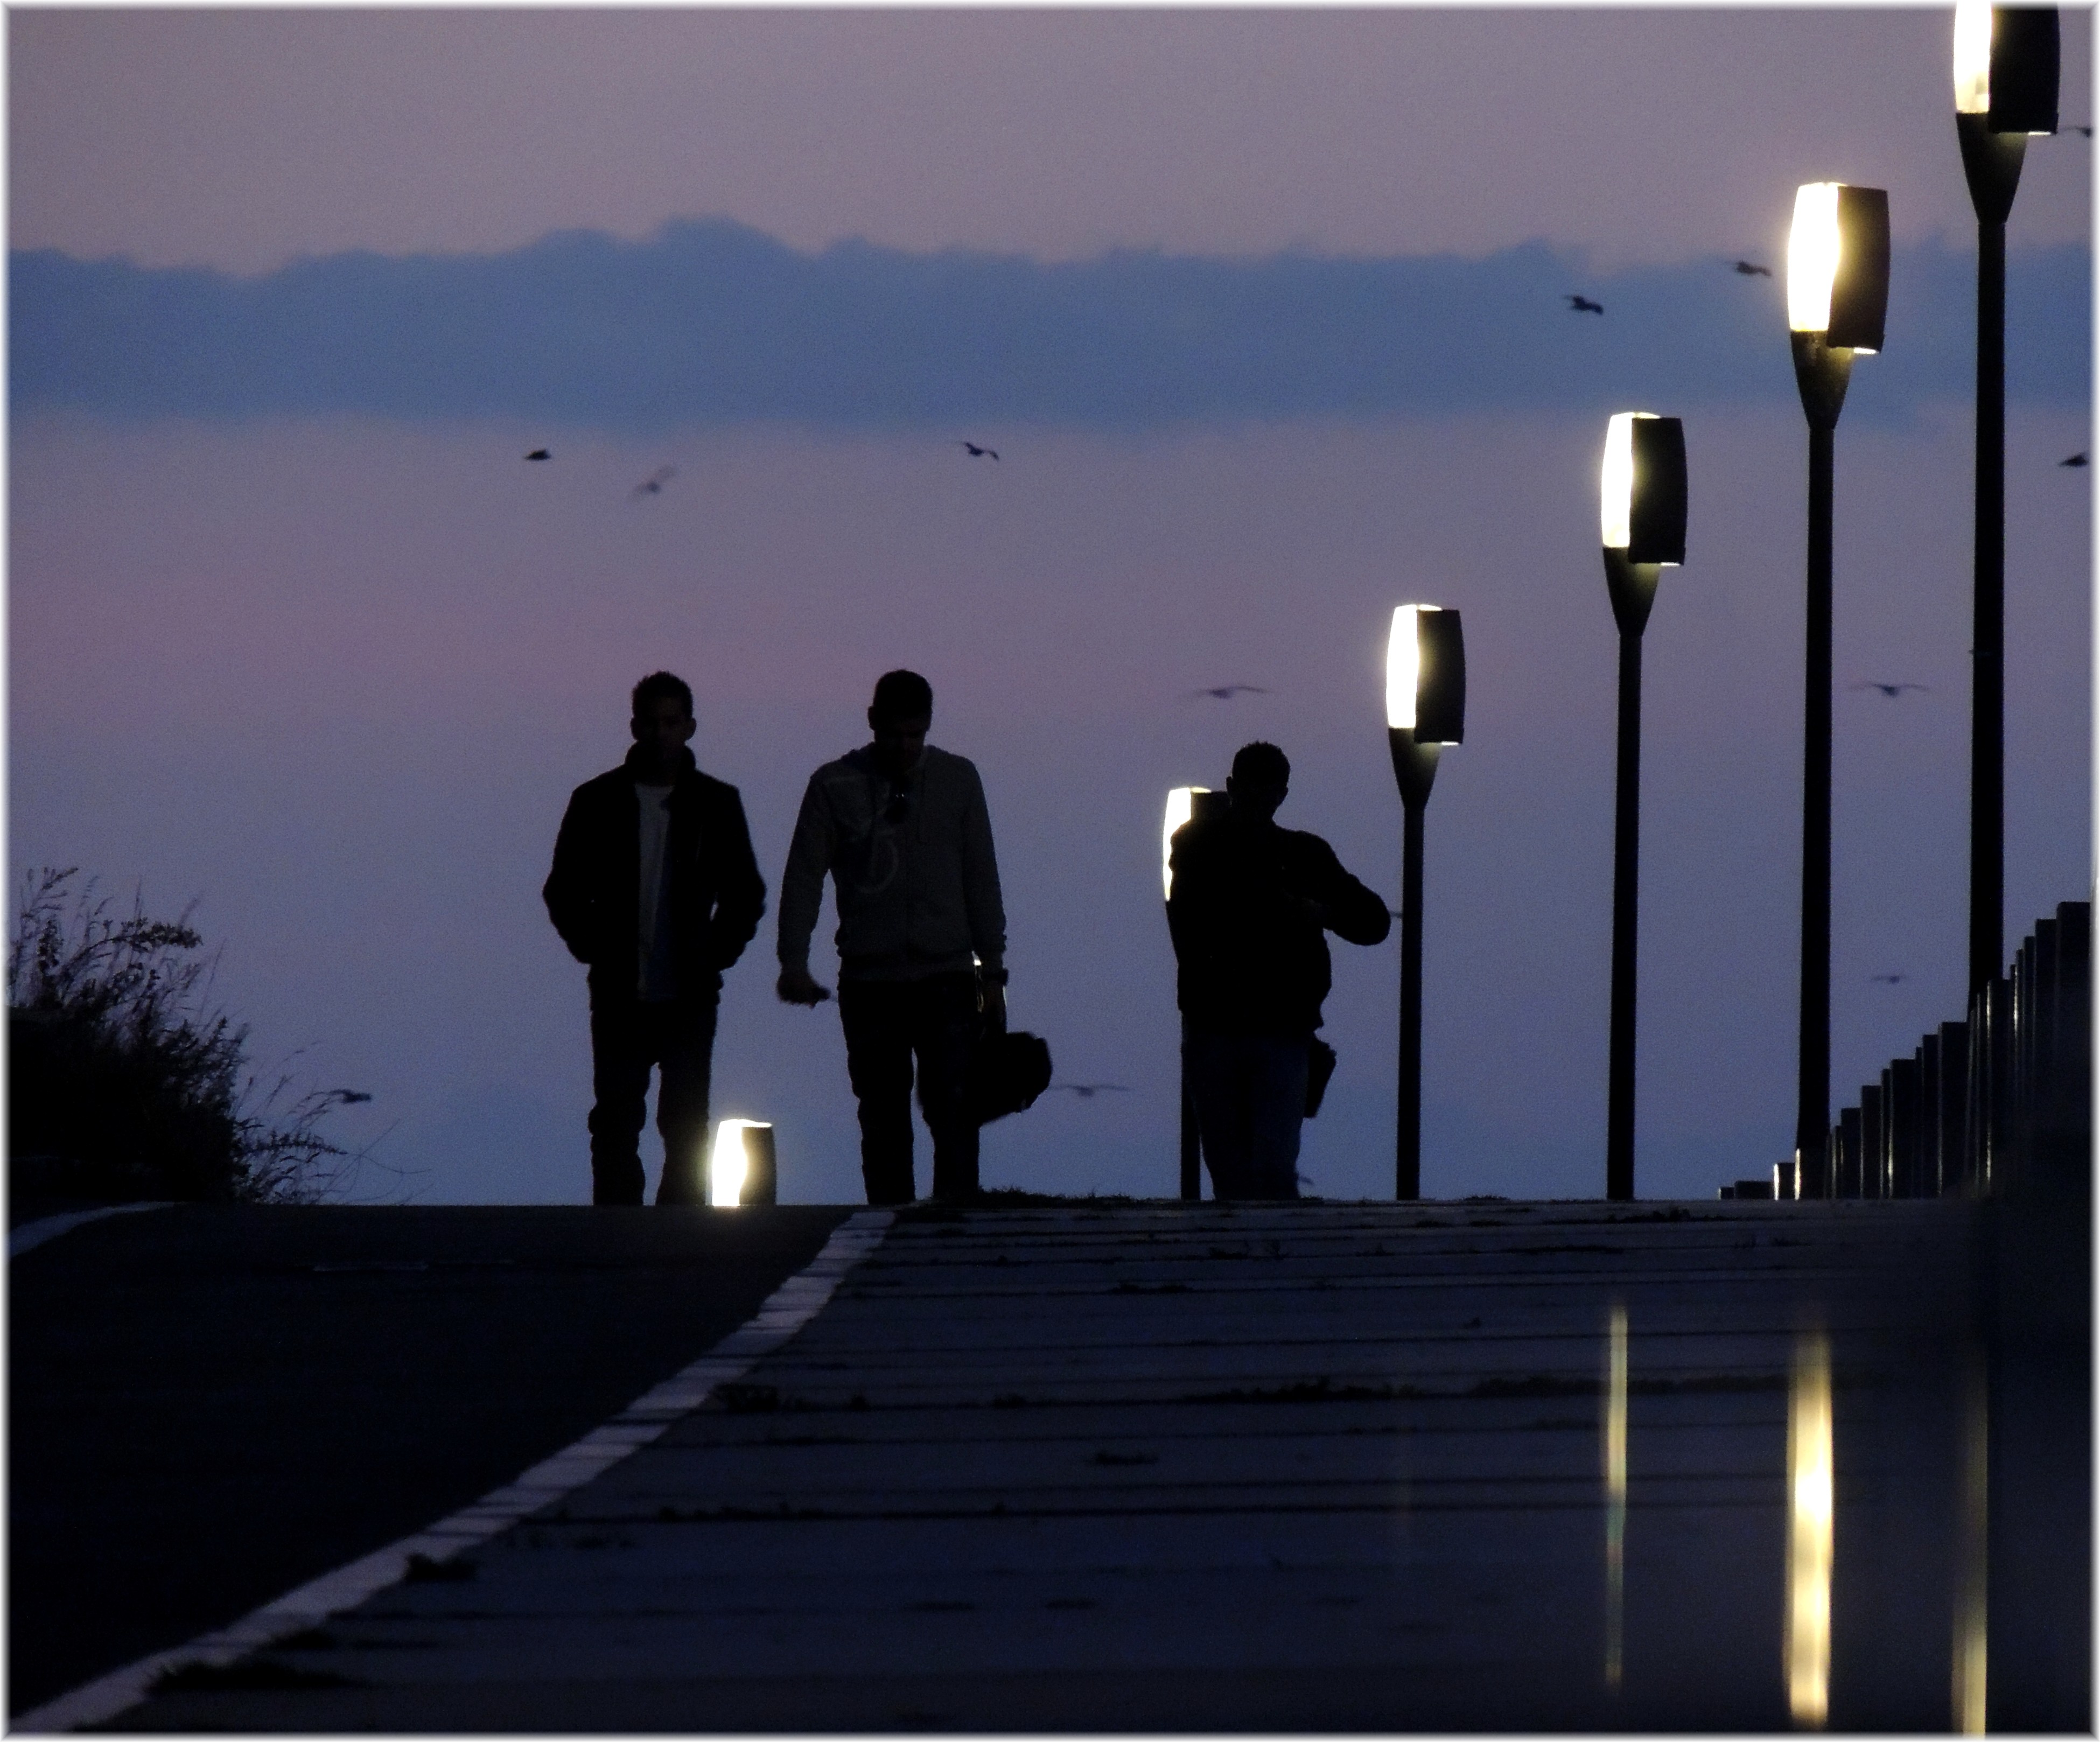
horizon, silhouette, light, sunset, morning, dawn, dusk, evening, darkness, street light, lighting